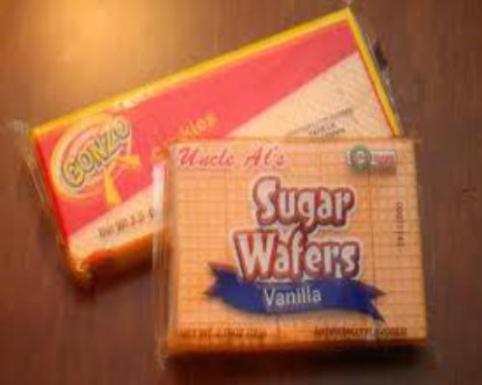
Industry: Food